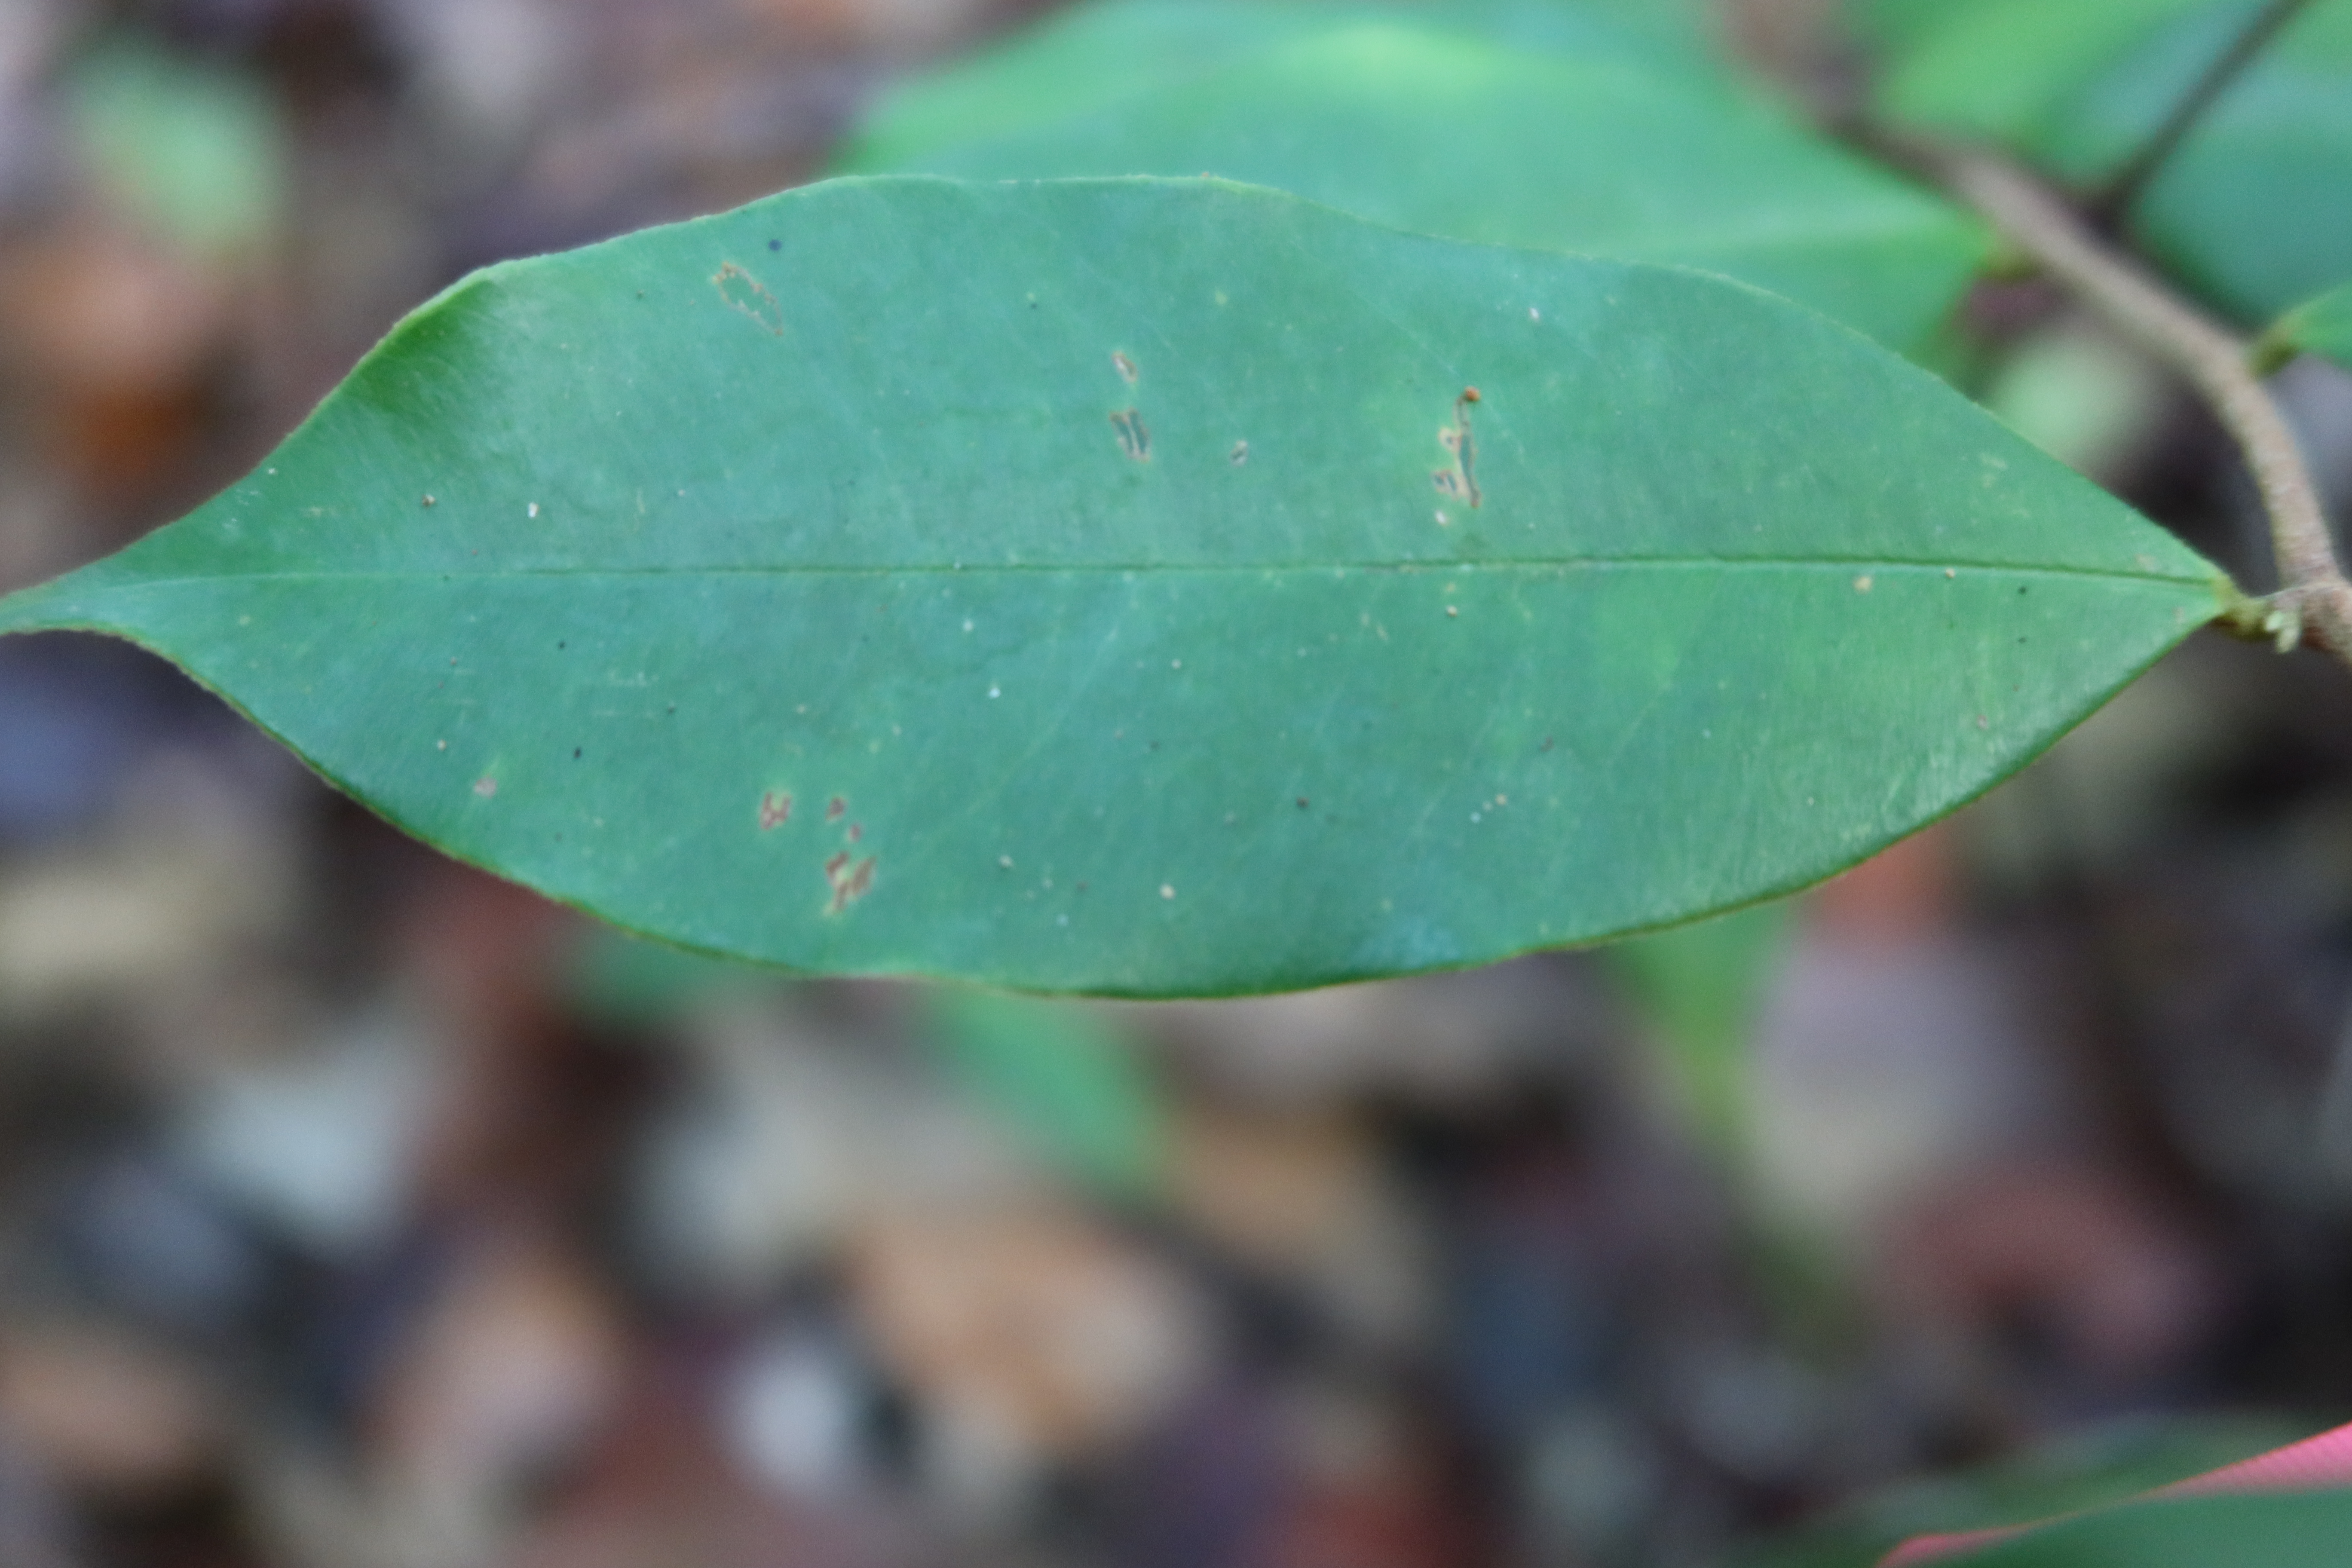
Label: Brown spots